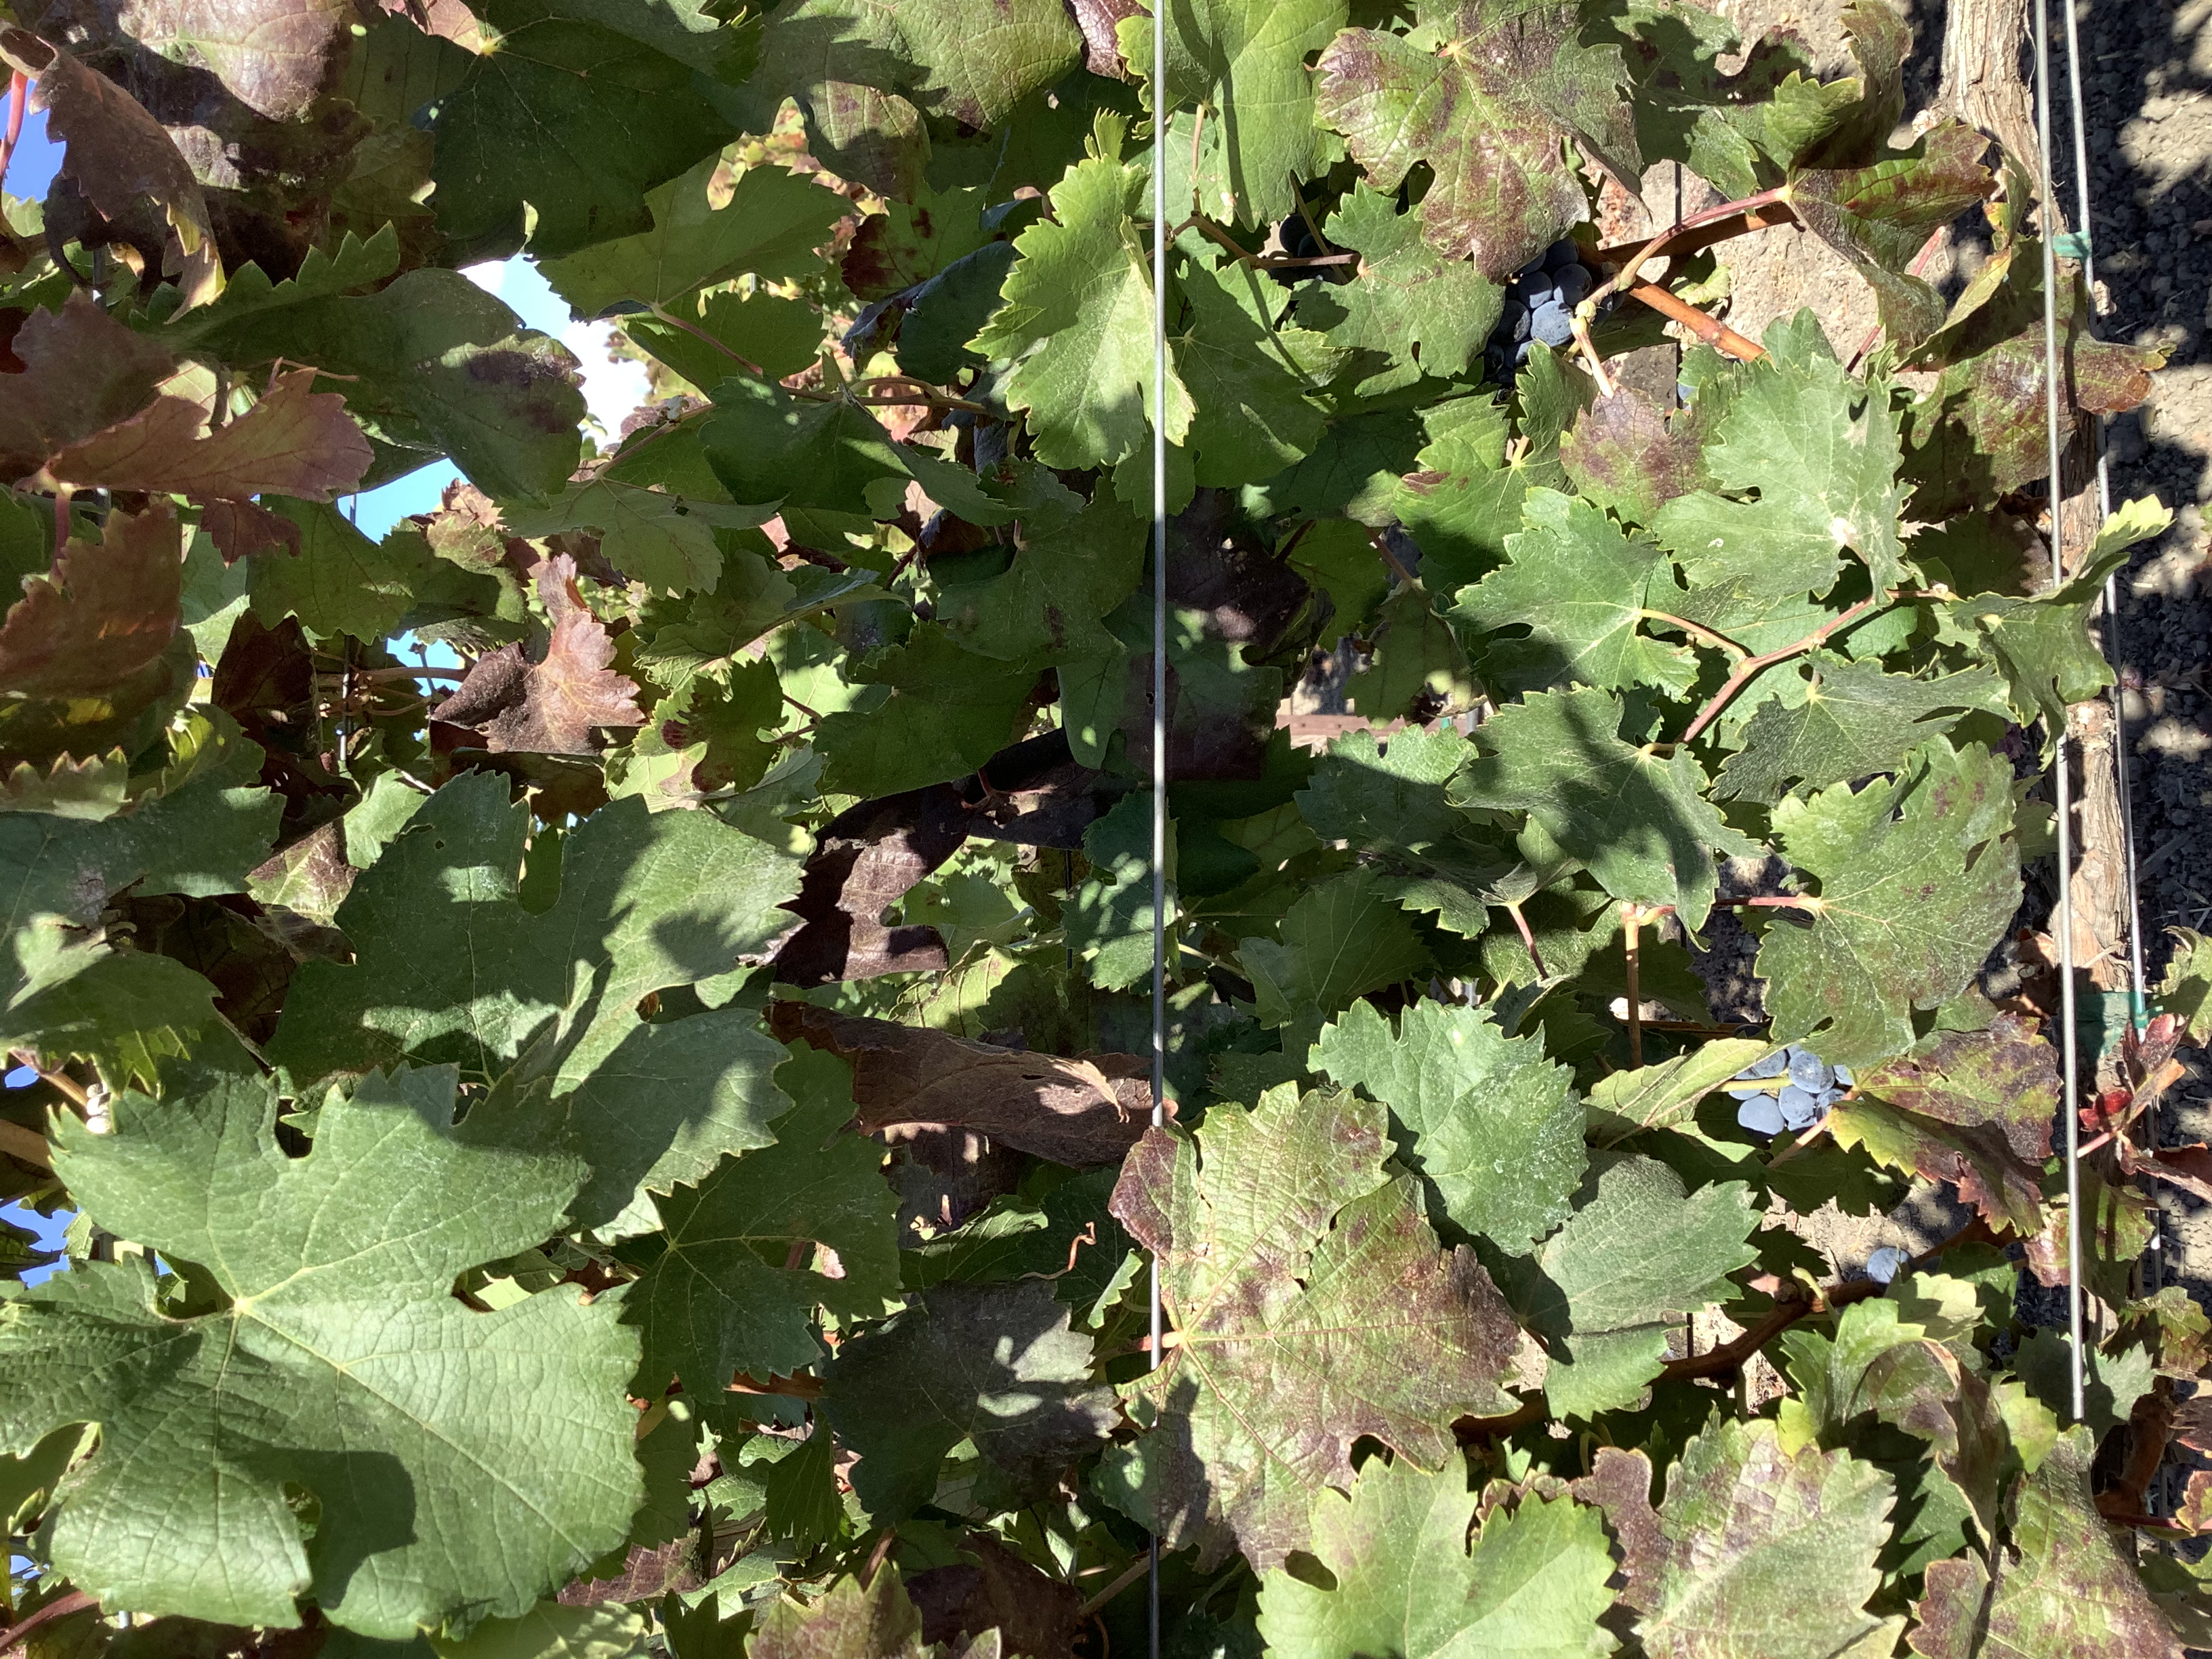
Label: Red Blotch